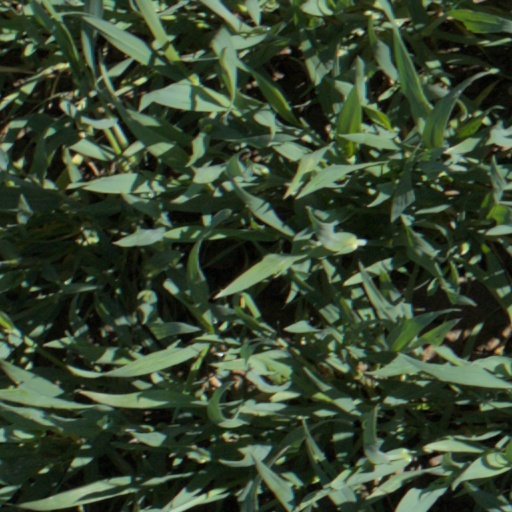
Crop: wheat